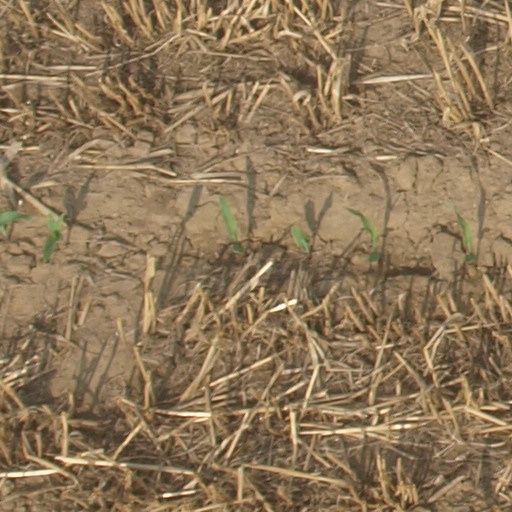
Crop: maize; corn